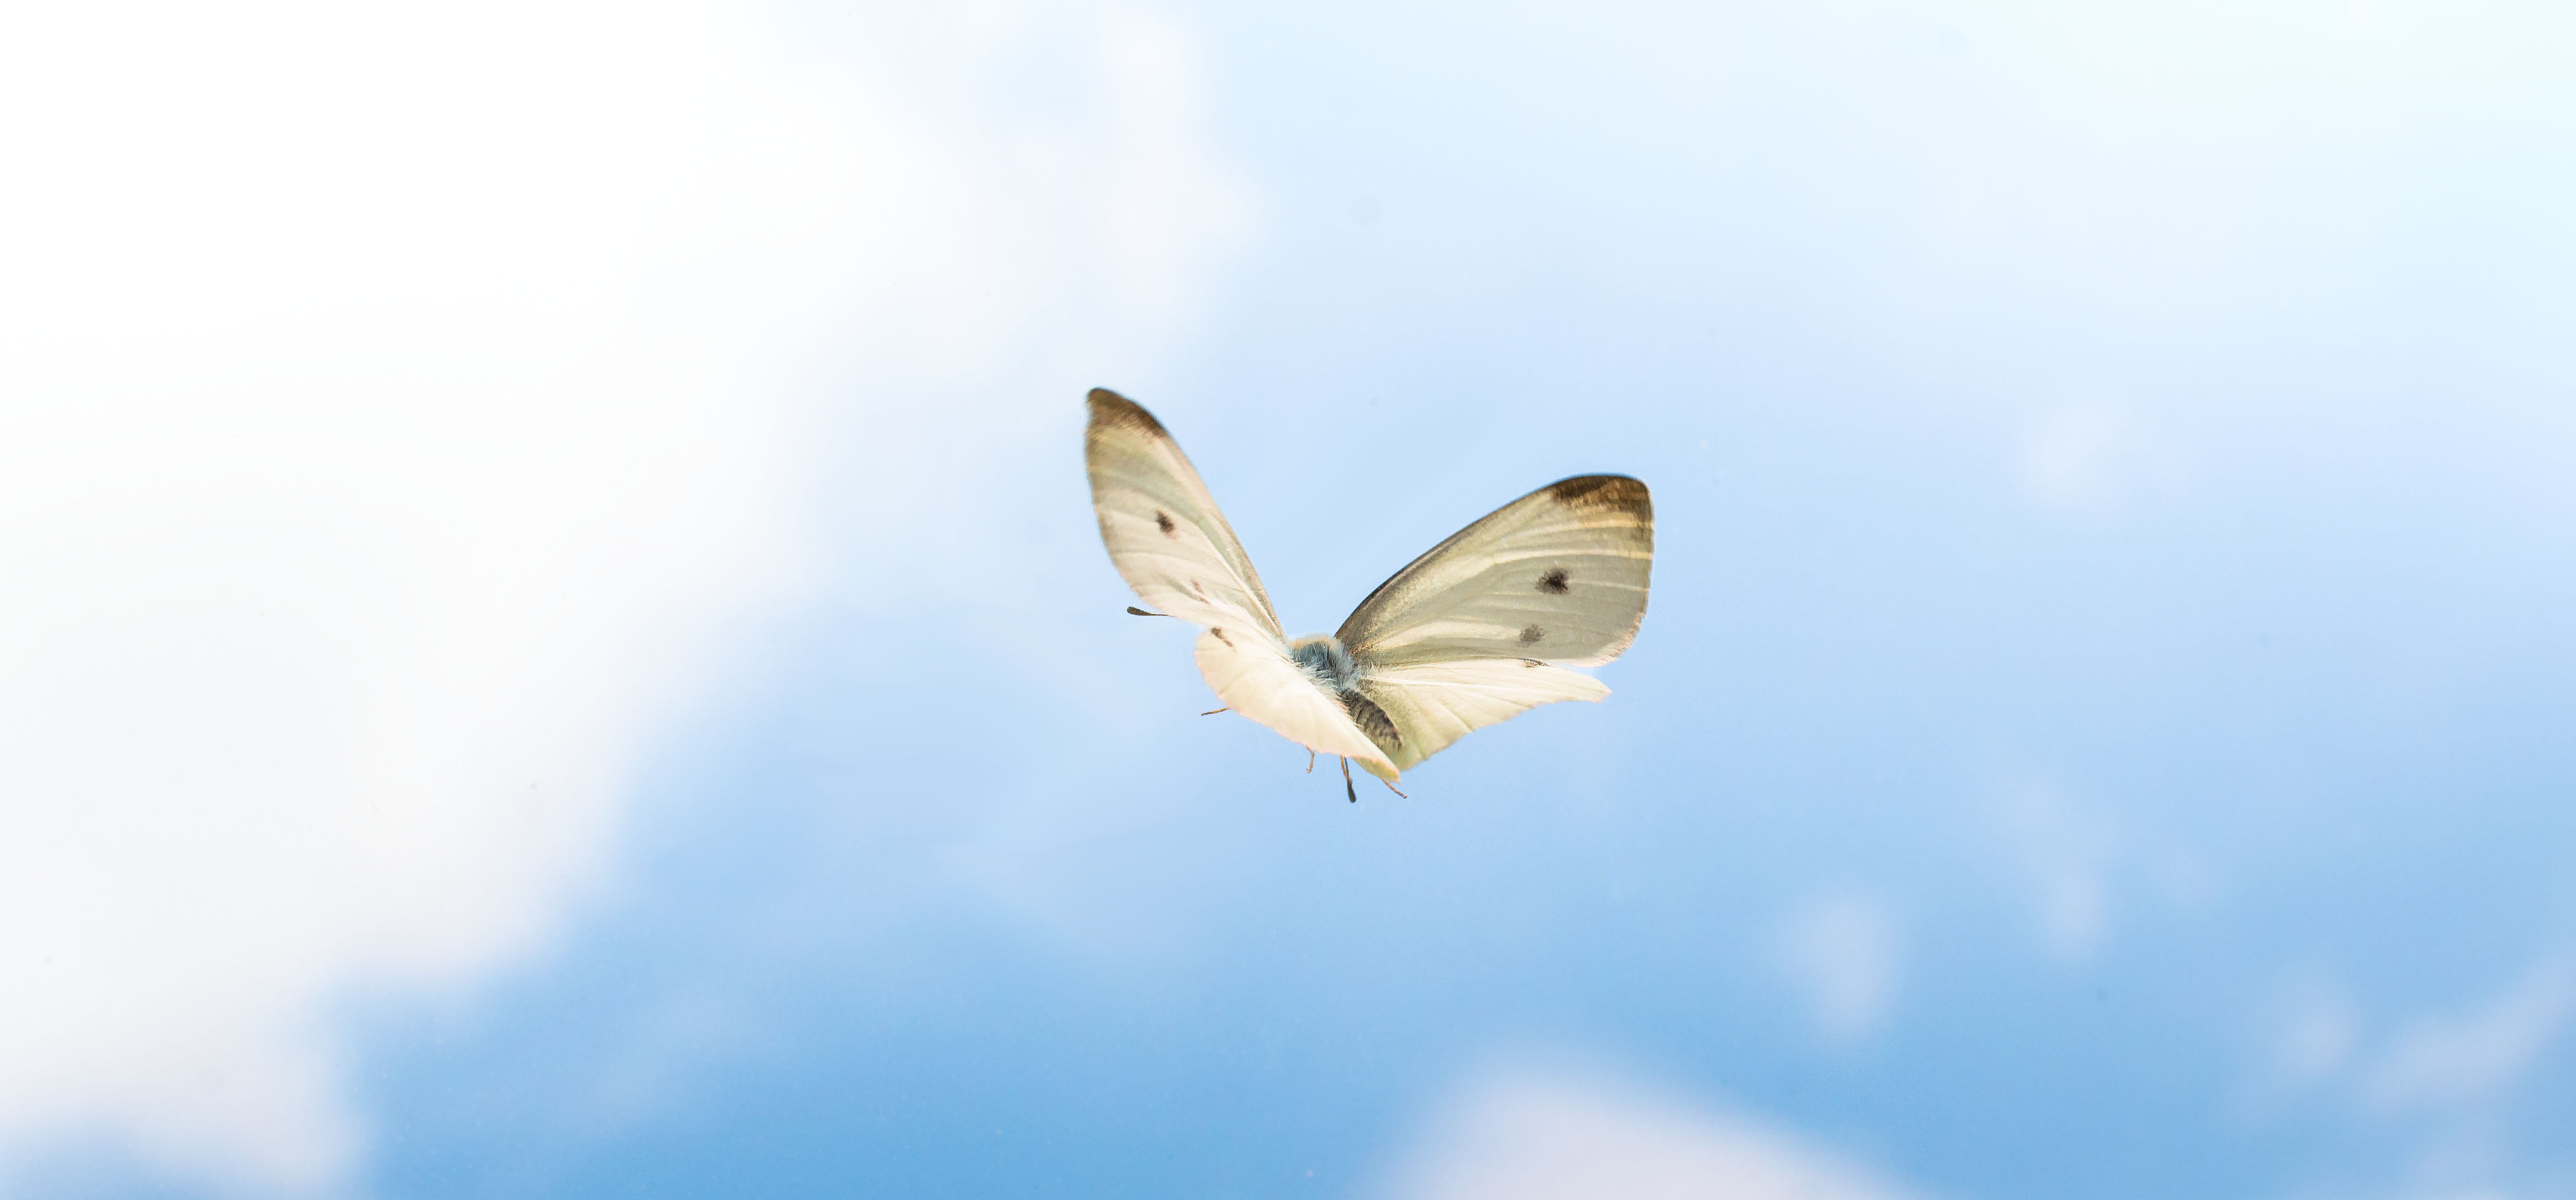
bird, wing, sky, flower, fly, insect, flight, blue, butterfly, fauna, invertebrate, schmetterling, insekt, fliegen, luft, macro photography, pollinator, moths and butterflies